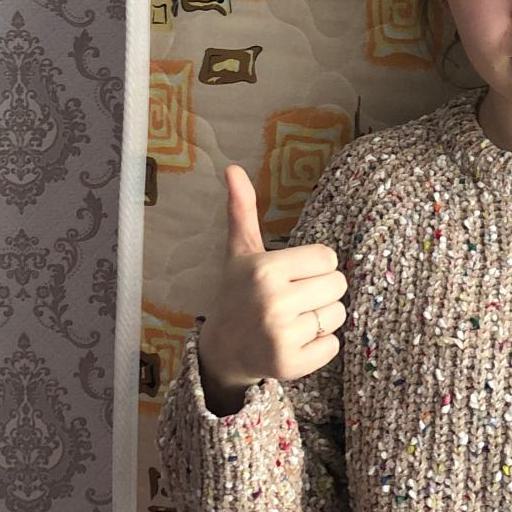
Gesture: like